Monadnock Speedway

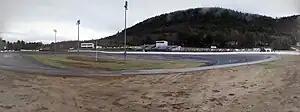
Panoramic view, April 2017

The track has been in operation since 1971, when admission was $2.50 for adults and $0.50 for children. The track was built on the site of a former gravel pit by the first owner, Bill Brown, who later sold it to Bill Davis.